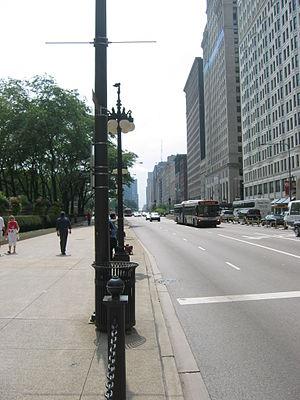
Le Chicago Department of Transportation, connu sous l'acronyme CDOT, est le service municipal responsable de l'infrastructure, la planification, la conception, la construction, l'entretien et la gestion de la voie publique, des rues, ruelles et allées, des ponts et viaducs, de l'éclairage public, des feux de circulation et des panneaux de signalisation dans la ville de Chicago.